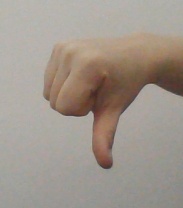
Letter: waw